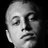
Emotion: neutral